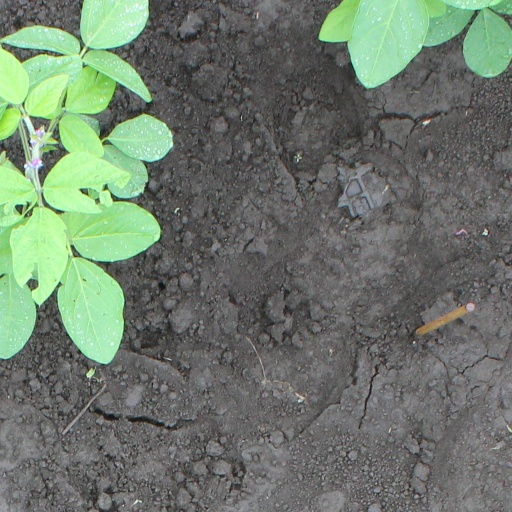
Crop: soybean